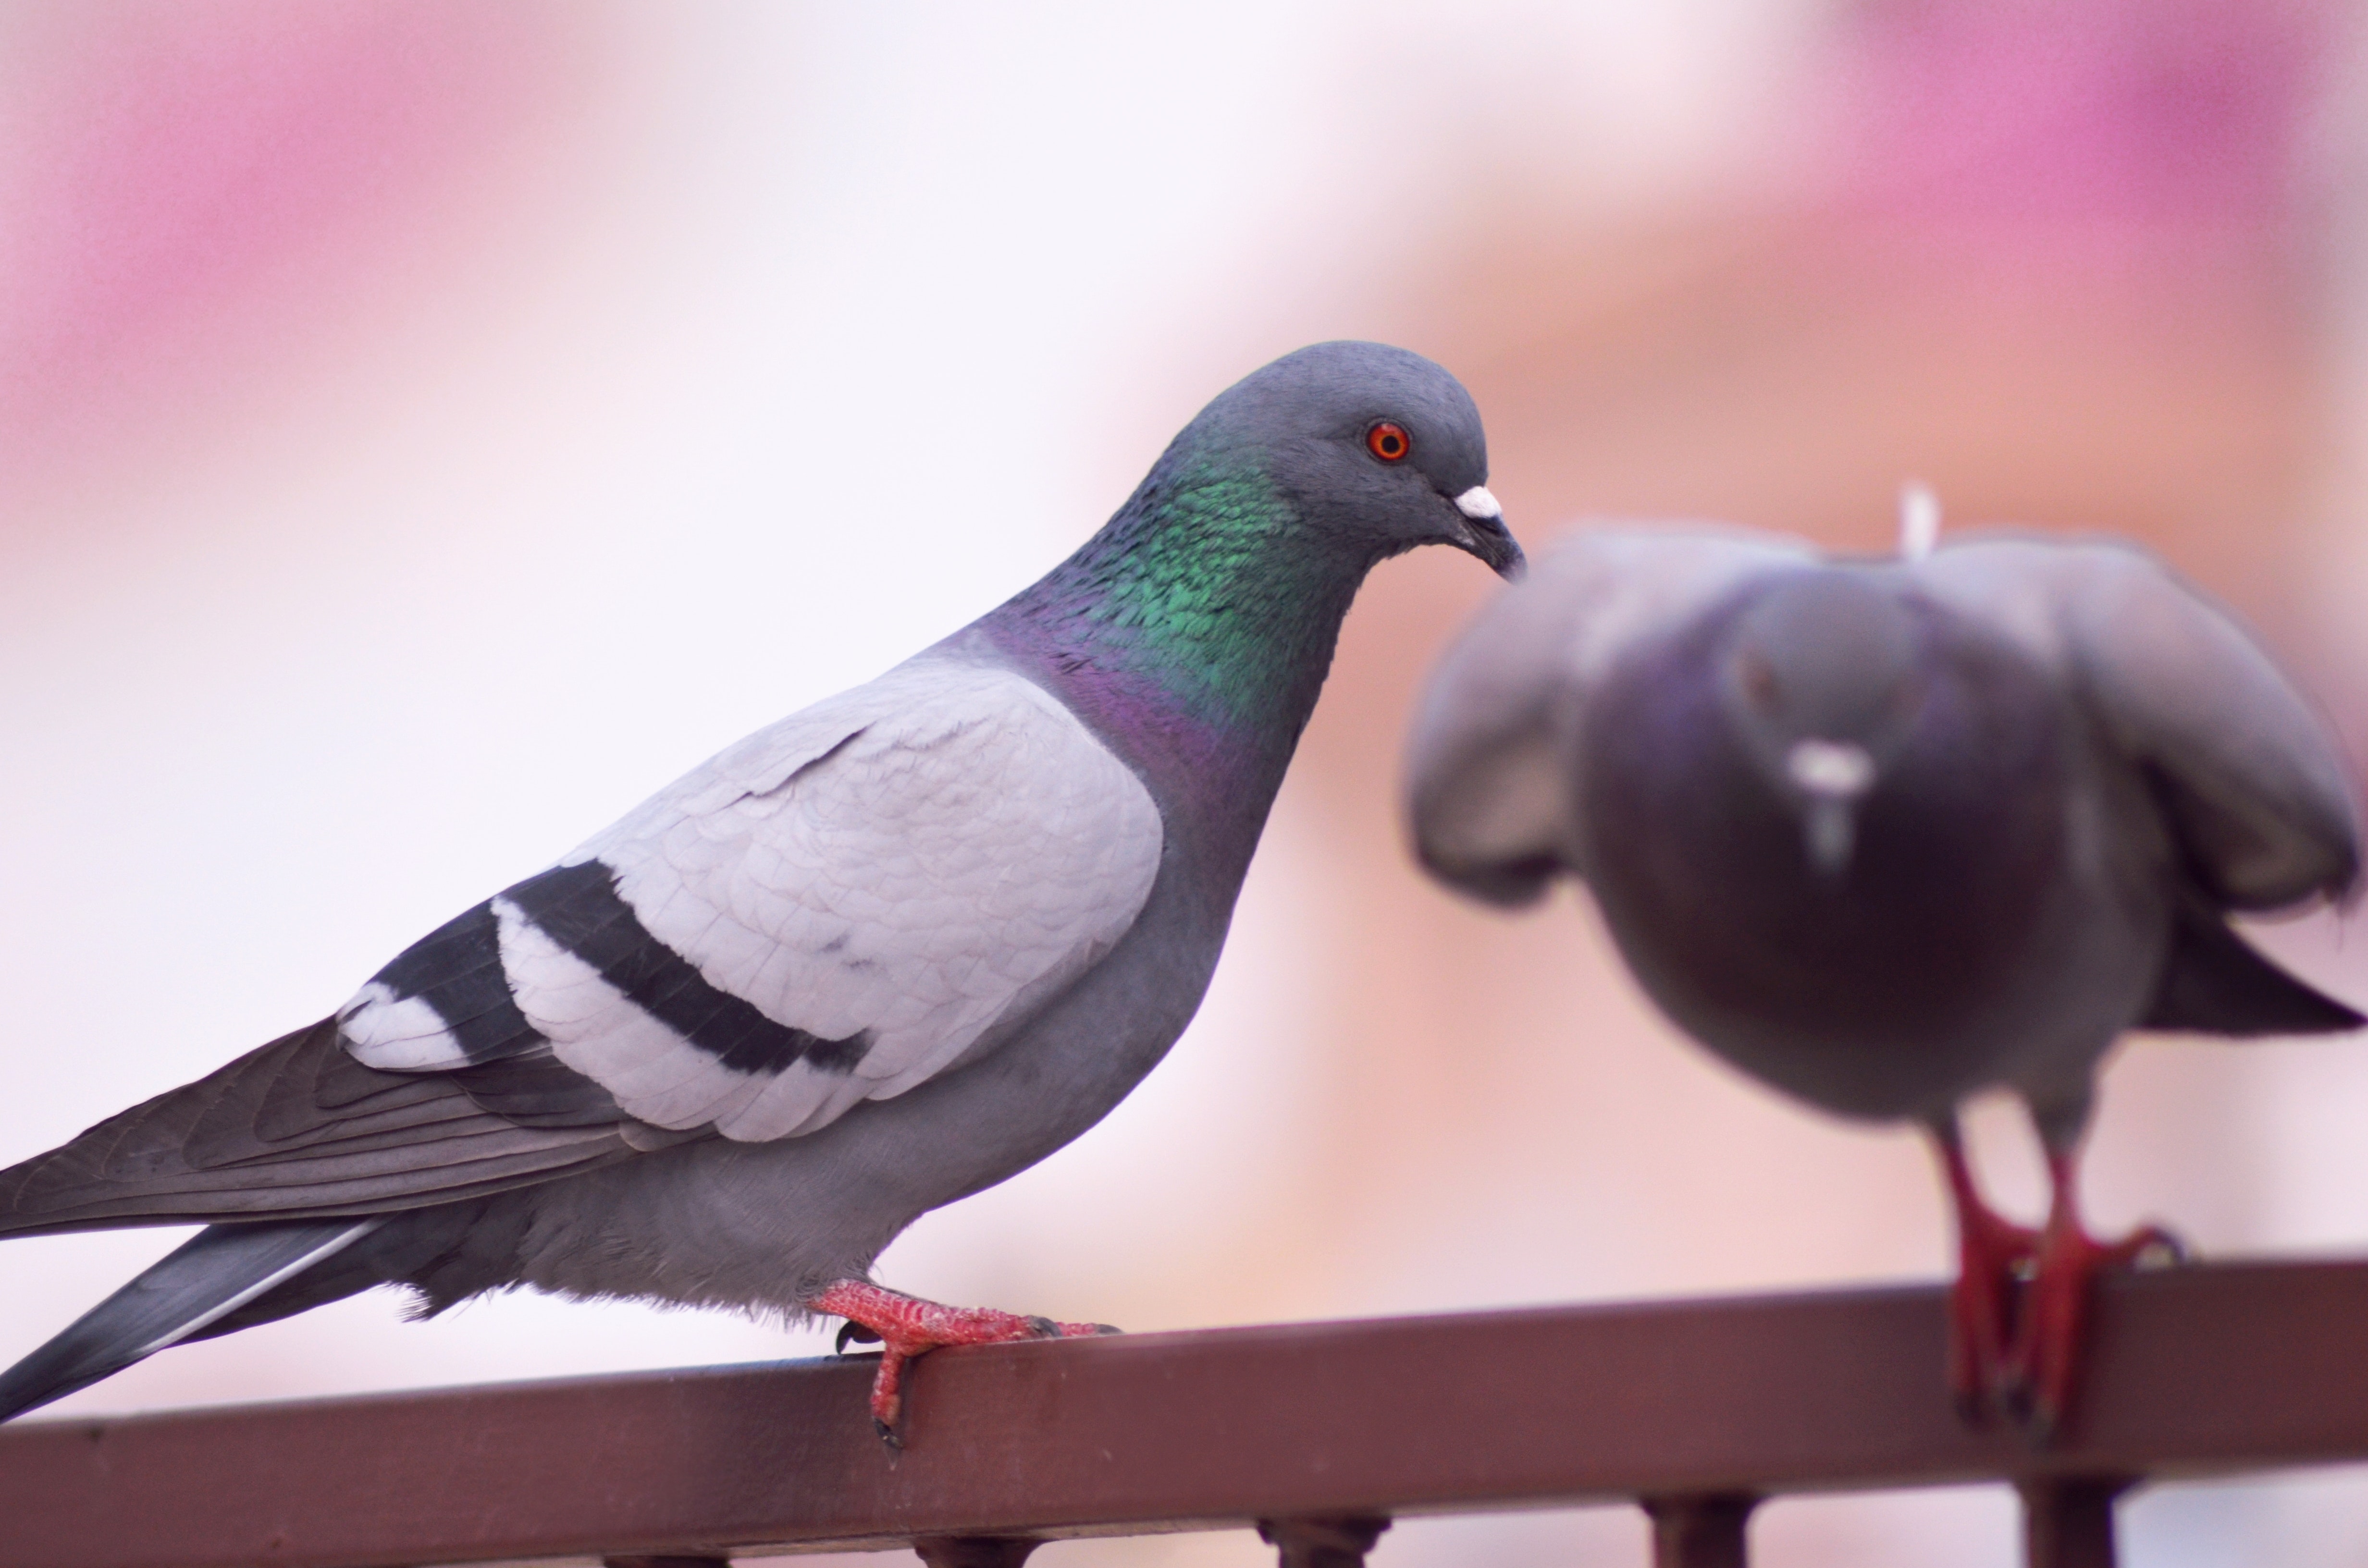
natrual, bird, vertebrate, beak, stock dove, pigeons and doves, rock dove, feather, leg, wing, tail